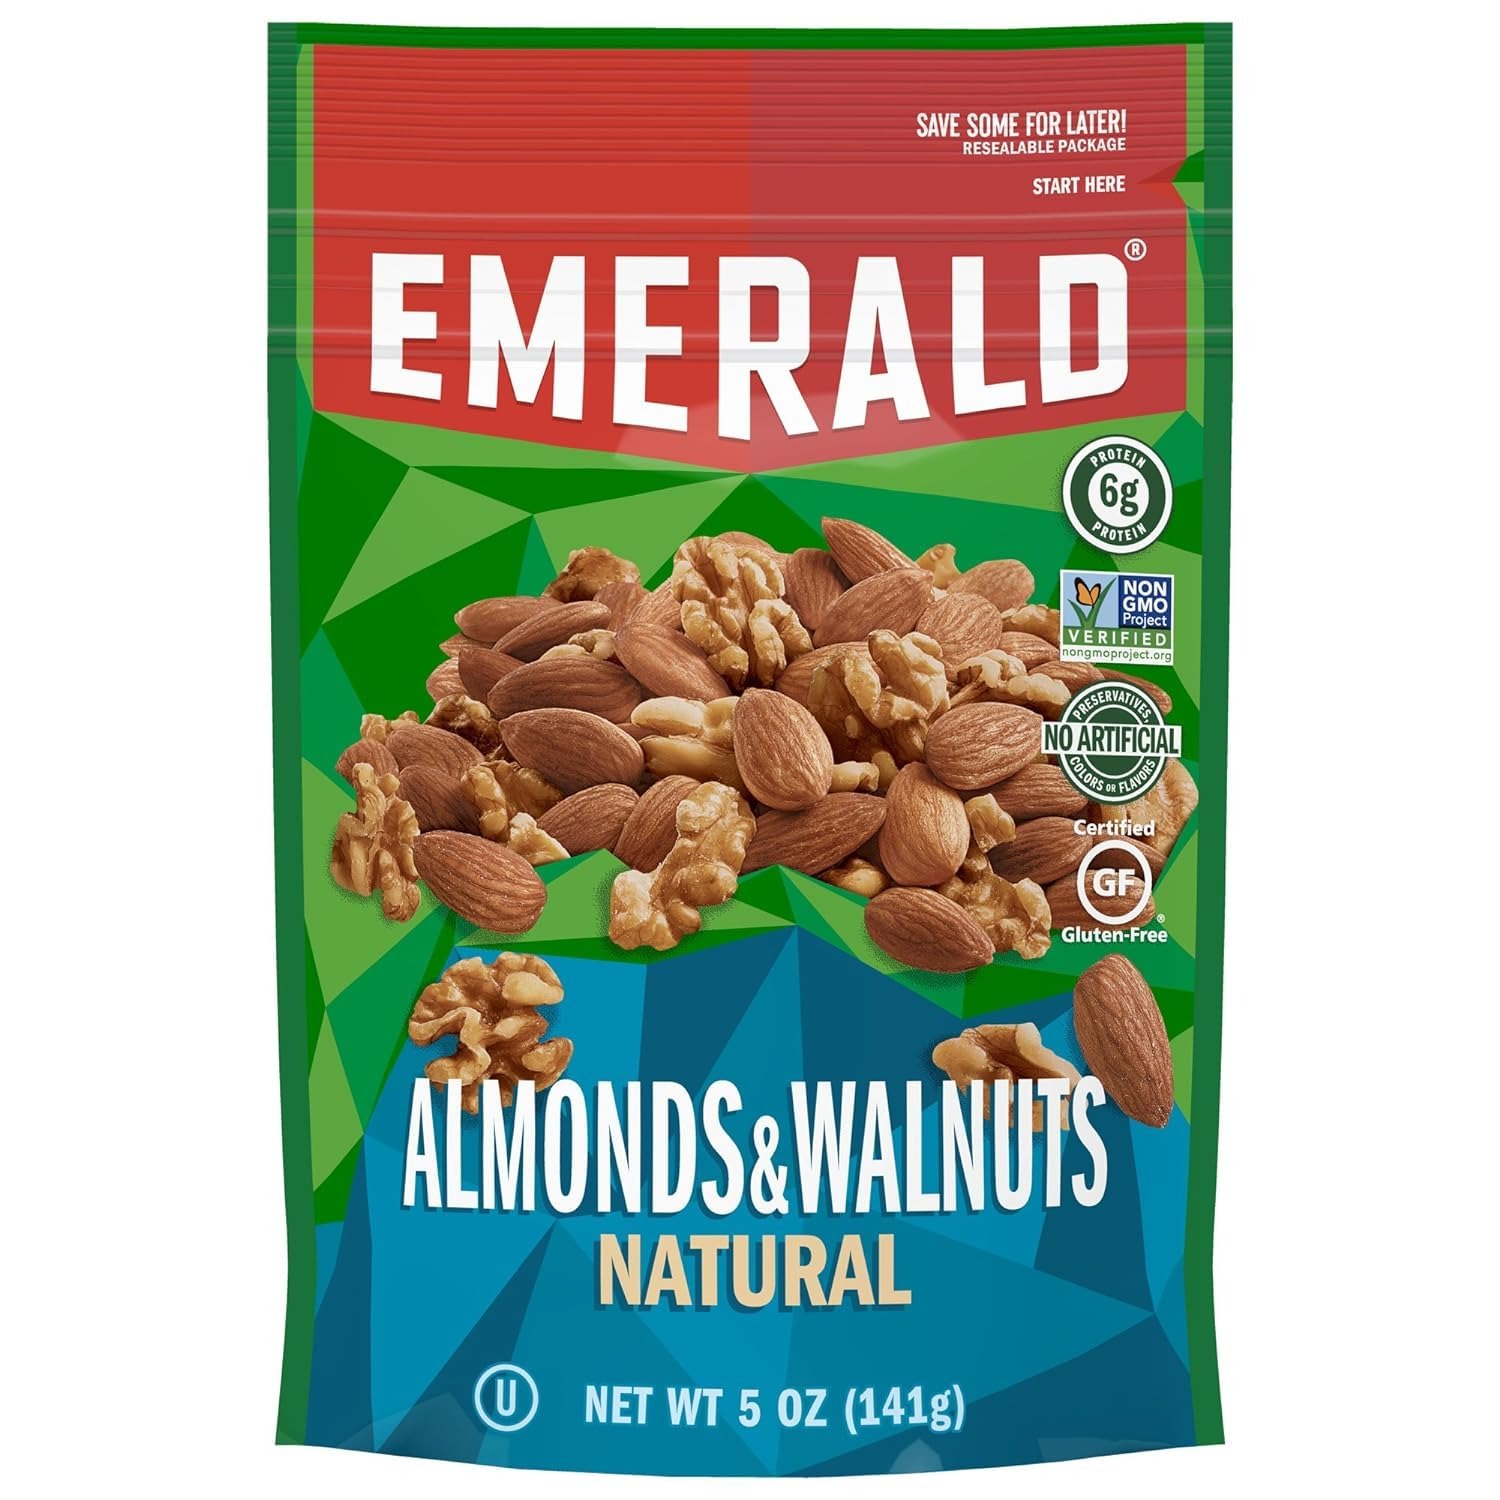
Item Name: Emerald Nuts, Almonds & Walnuts Natural, 5 Oz (Pack of 12)
Bullet Point 1: PERFECT FOR SNACKING: Hearty, oh-so-tasty walnuts are such a perfect complement to almonds that nothing else is necessary in Emerald's unsalted almond and walnut nut blend.
Bullet Point 2: ONLY THE GOOD STUFF: We source only the tastiest, highest-quality nuts! They are Kosher Certified, non-GMO, and contain no artificial preservatives, flavors or synthetic colors.
Bullet Point 3: A NUTRITIOUS CHOICE: Whole almonds and walnuts help fuel your day! Nuts are the ideal on-the-go, read-to-eat, travel-friendly snack for kids and adults.
Bullet Point 4: NUTTY SATISFACTION: Our secret is in our distinct taste that each nut provides. Ideal for snacking and sharing, these are a must-have for the pantry!
Bullet Point 5: CONVENIENT RESEALABLE BAG: The 5 oz stand-up, recloseable pouch ensures ultimate freshness. Bring these along for a snack or lunch at work, school or home!
Product Description: At Emerald were nuts about providing you with high-quality and delicious nuts. Emerald sources only the tastiest, highest-quality nuts. Whatever the occasion Emerald has the specific nut you are looking for. Since it's non-GMO, Kosher Certified, and contains no artificial preservatives, flavors or synthetic colors, it's a snack you'll feel good about! So when you want a better-for-you snack to satisfy your craving you can count on Emerald Nuts.
Value: 60.0
Unit: Ounce

Price: 71.35